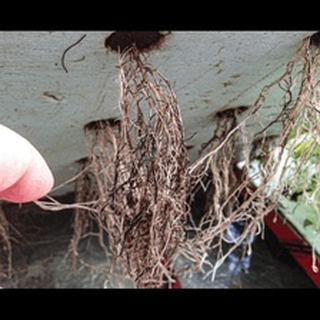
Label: wheat_common_root_rot